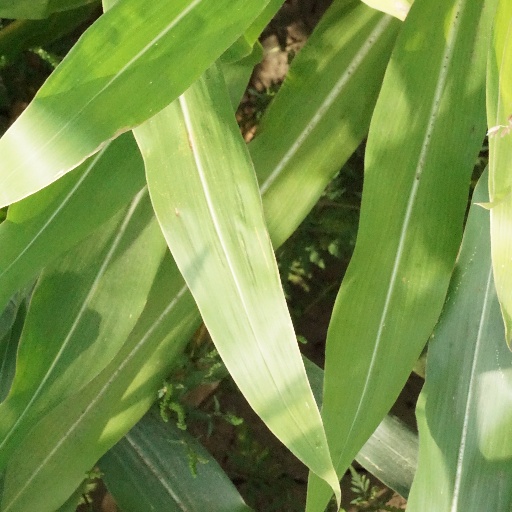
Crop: maize; corn